Church of All Saints, Sutton Bingham

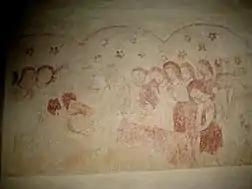
Death of the Virgin: Wall painting in the nave.

The interior includes a series of 14th-century wall paintings, including, in the Chancel, the Coronation of the Virgin, and several bishops and saints. There is a fine Romanesque chancel arch, shown at right. On the north wall of the nave is a portrayal of the Death of the Virgin (pictured below right). The murals were whitewashed during the Reformation and remained obscured until they were rediscovered in the 1860s.